Tripoli International Airport

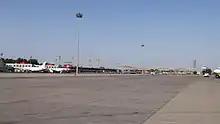
Apron with the halted construction of the planned new terminals visible

In September 2007, the Libyan government announced a project to upgrade and expand the airport. The eventual total cost of the project, contracted to a joint venture between Brazil's Odebrecht, TAV Construction of Turkey, Consolidated Contractors Company of Greece and Vinci Construction of France, was LD2.54 billion ($2.1 billion). The project was to construct two new terminals at the airport (an East Terminal and a West Terminal) on either side of the existing International Terminal. Each of the new terminals would have been in size, and collectively they would have had a capacity of 20 million passengers and a parking lot for 4,400 vehicles. French company Aéroports de Paris designed the terminals, which were expected to serve 100 aircraft simultaneously. Work started in October 2007 on the first new terminal. The initial capacity will be 6 million passengers when the first module comes into operation.